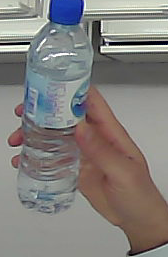
Product: nestle_water